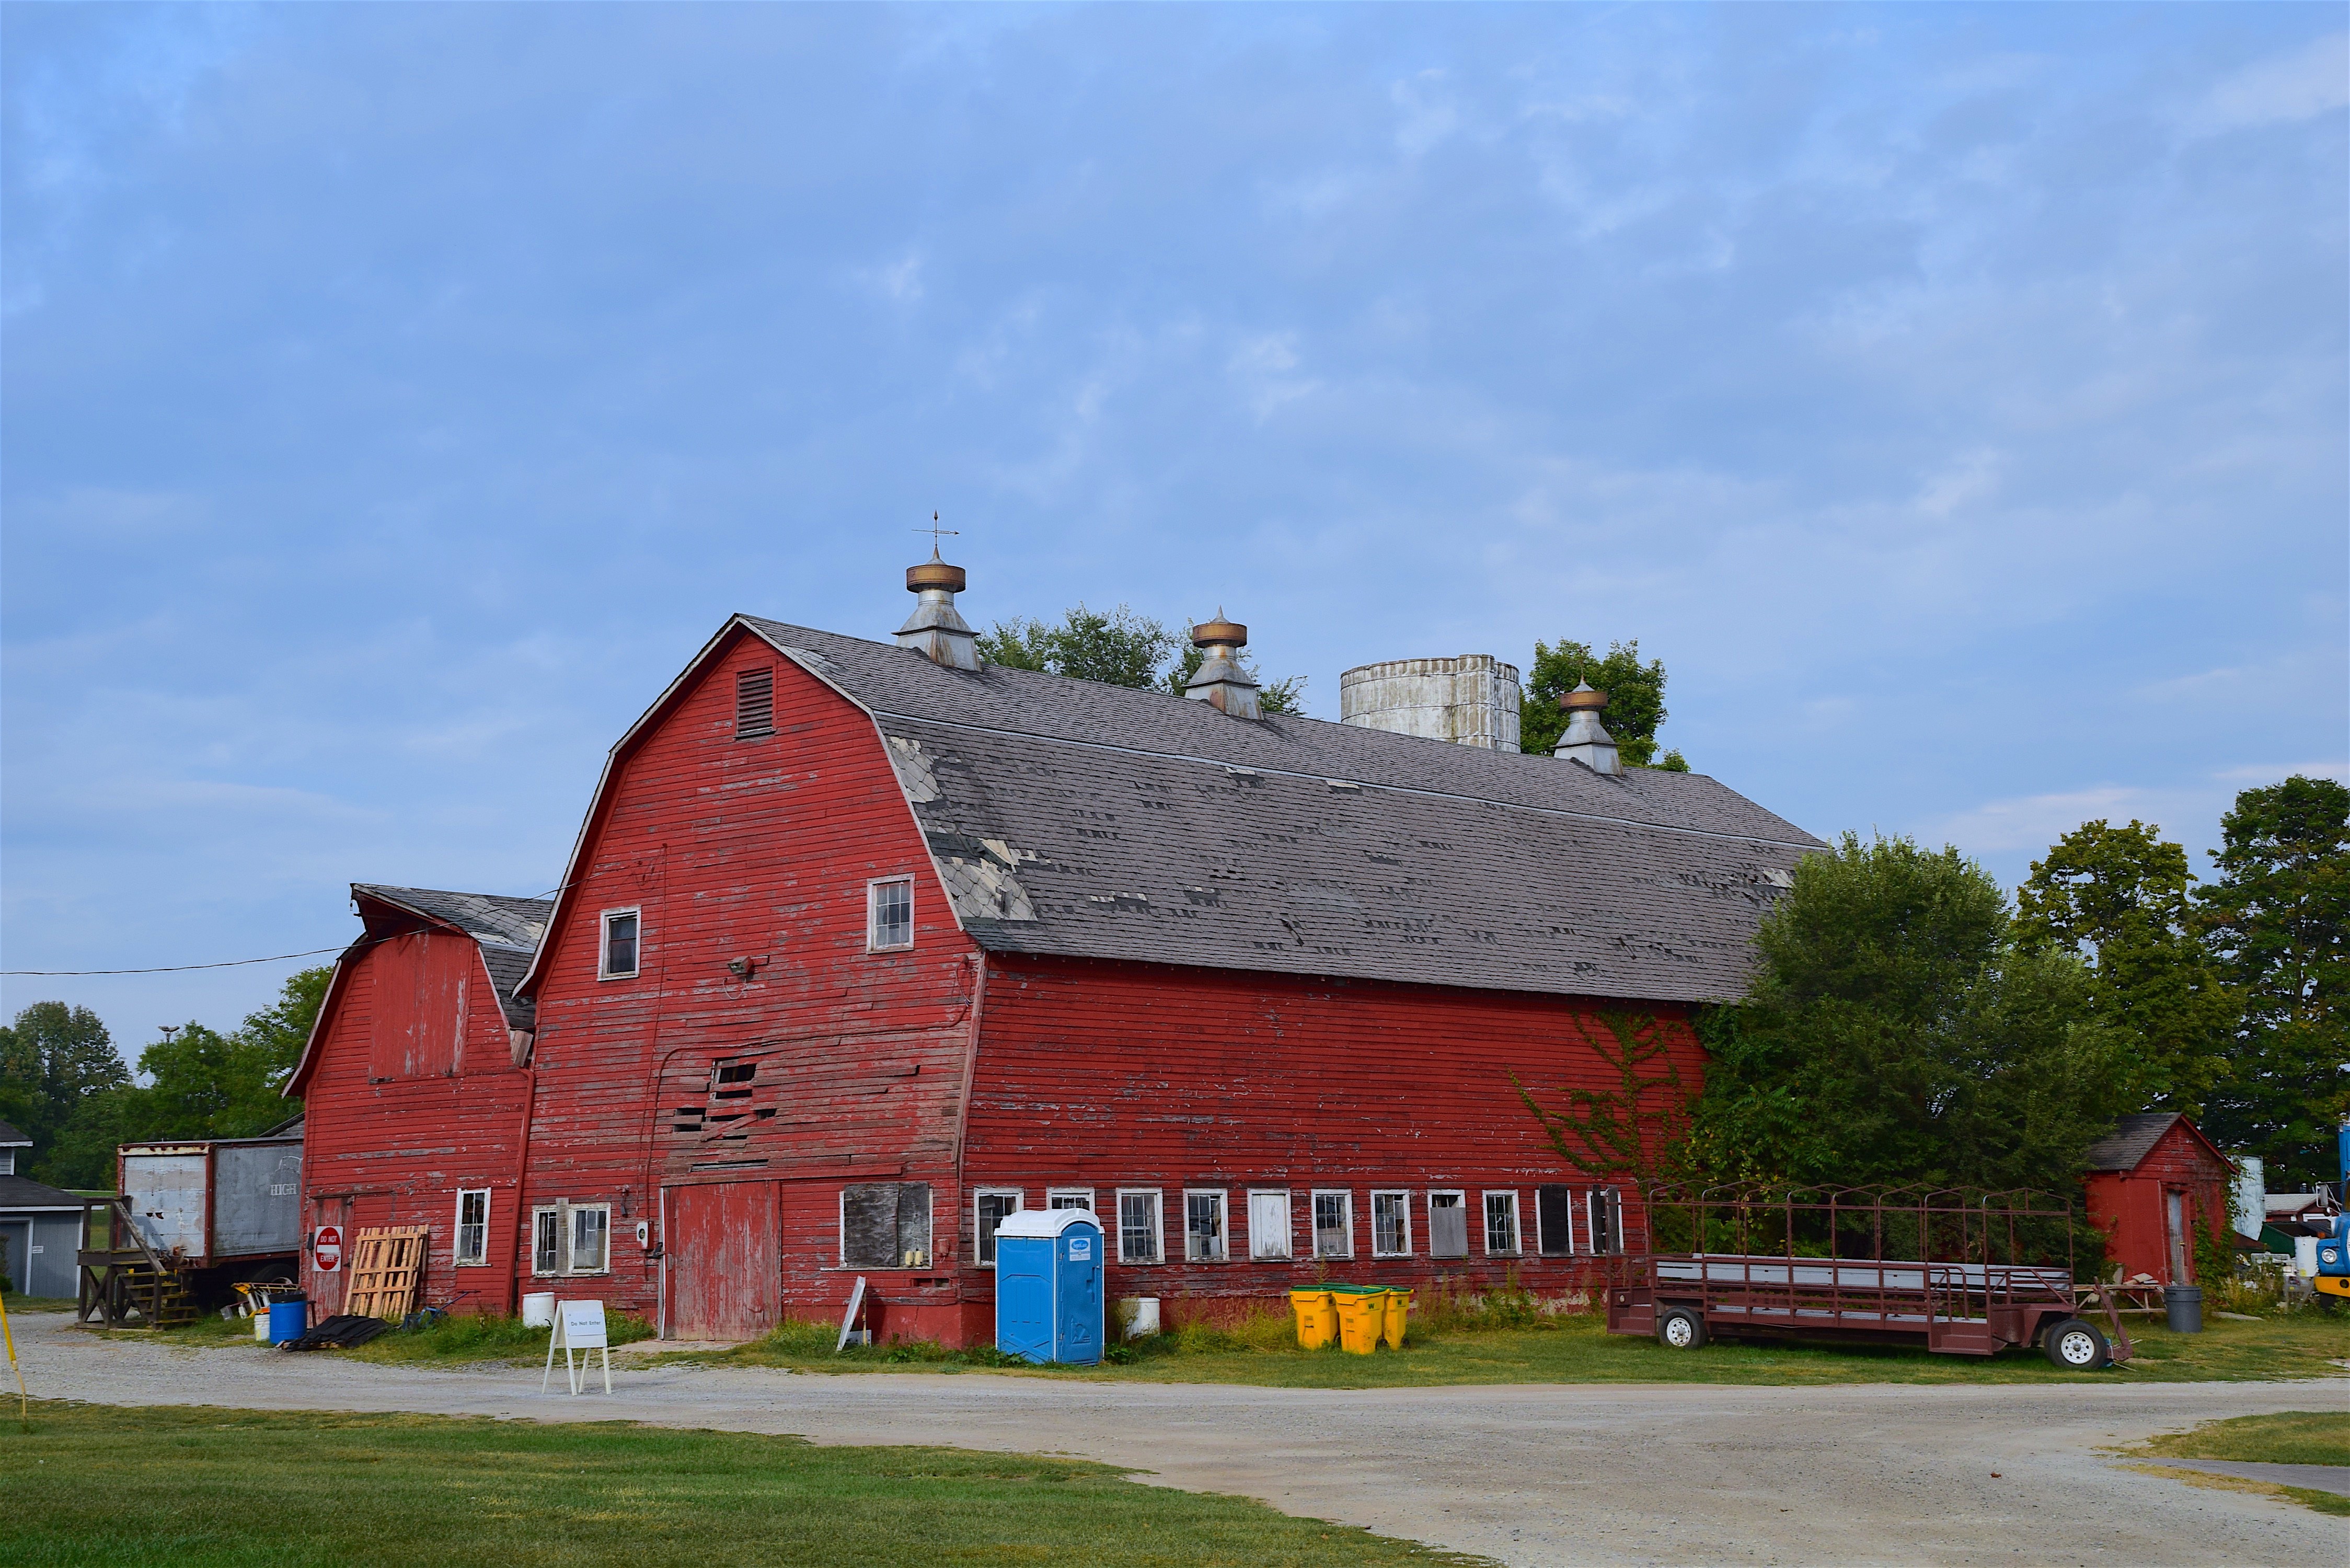
landscape, nature, grass, structure, sky, wood, farm, countryside, town, building, barn, country, rustic, summer, rural, red, farming, scenic, blue, church, colorful, agriculture, farmland, place of worship, trees, wooden, estate, rural area, red barn